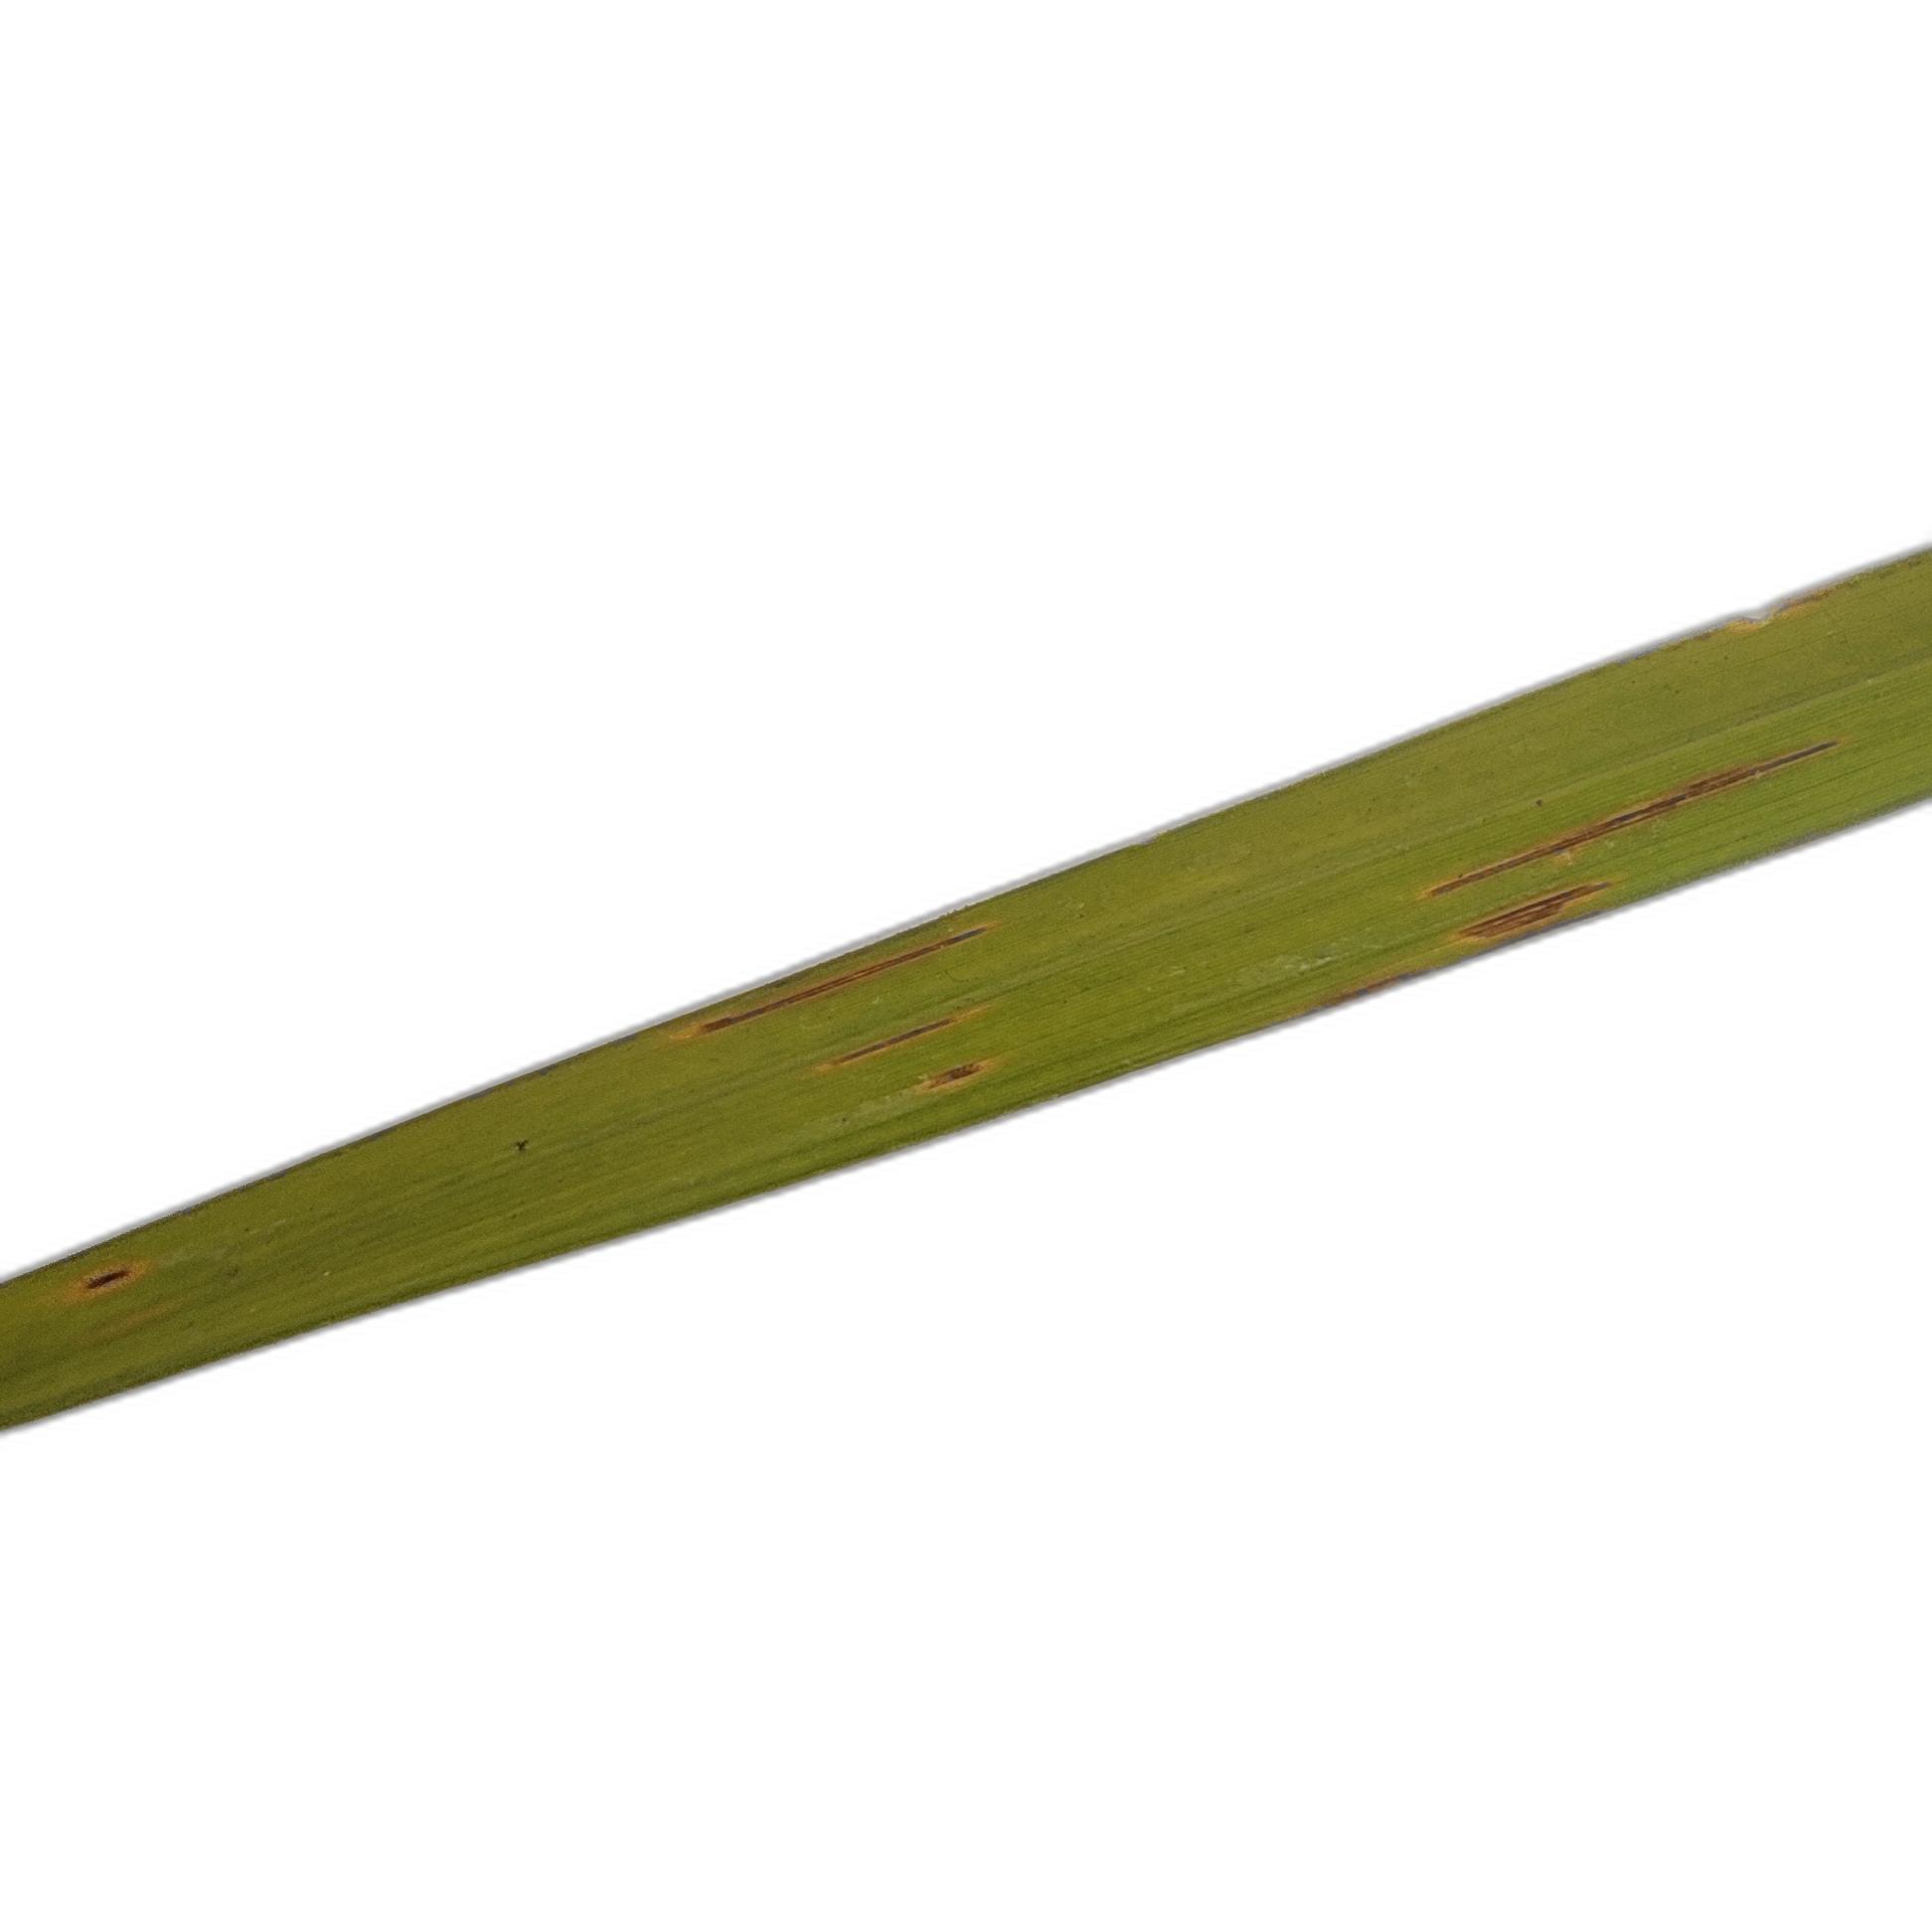
Label: Rice Blast